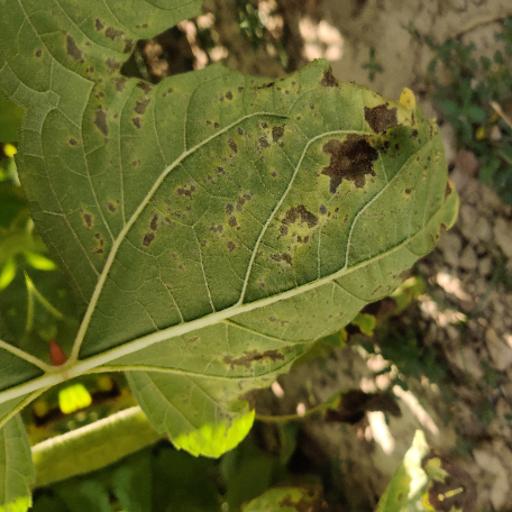
Label: Leaf_scars